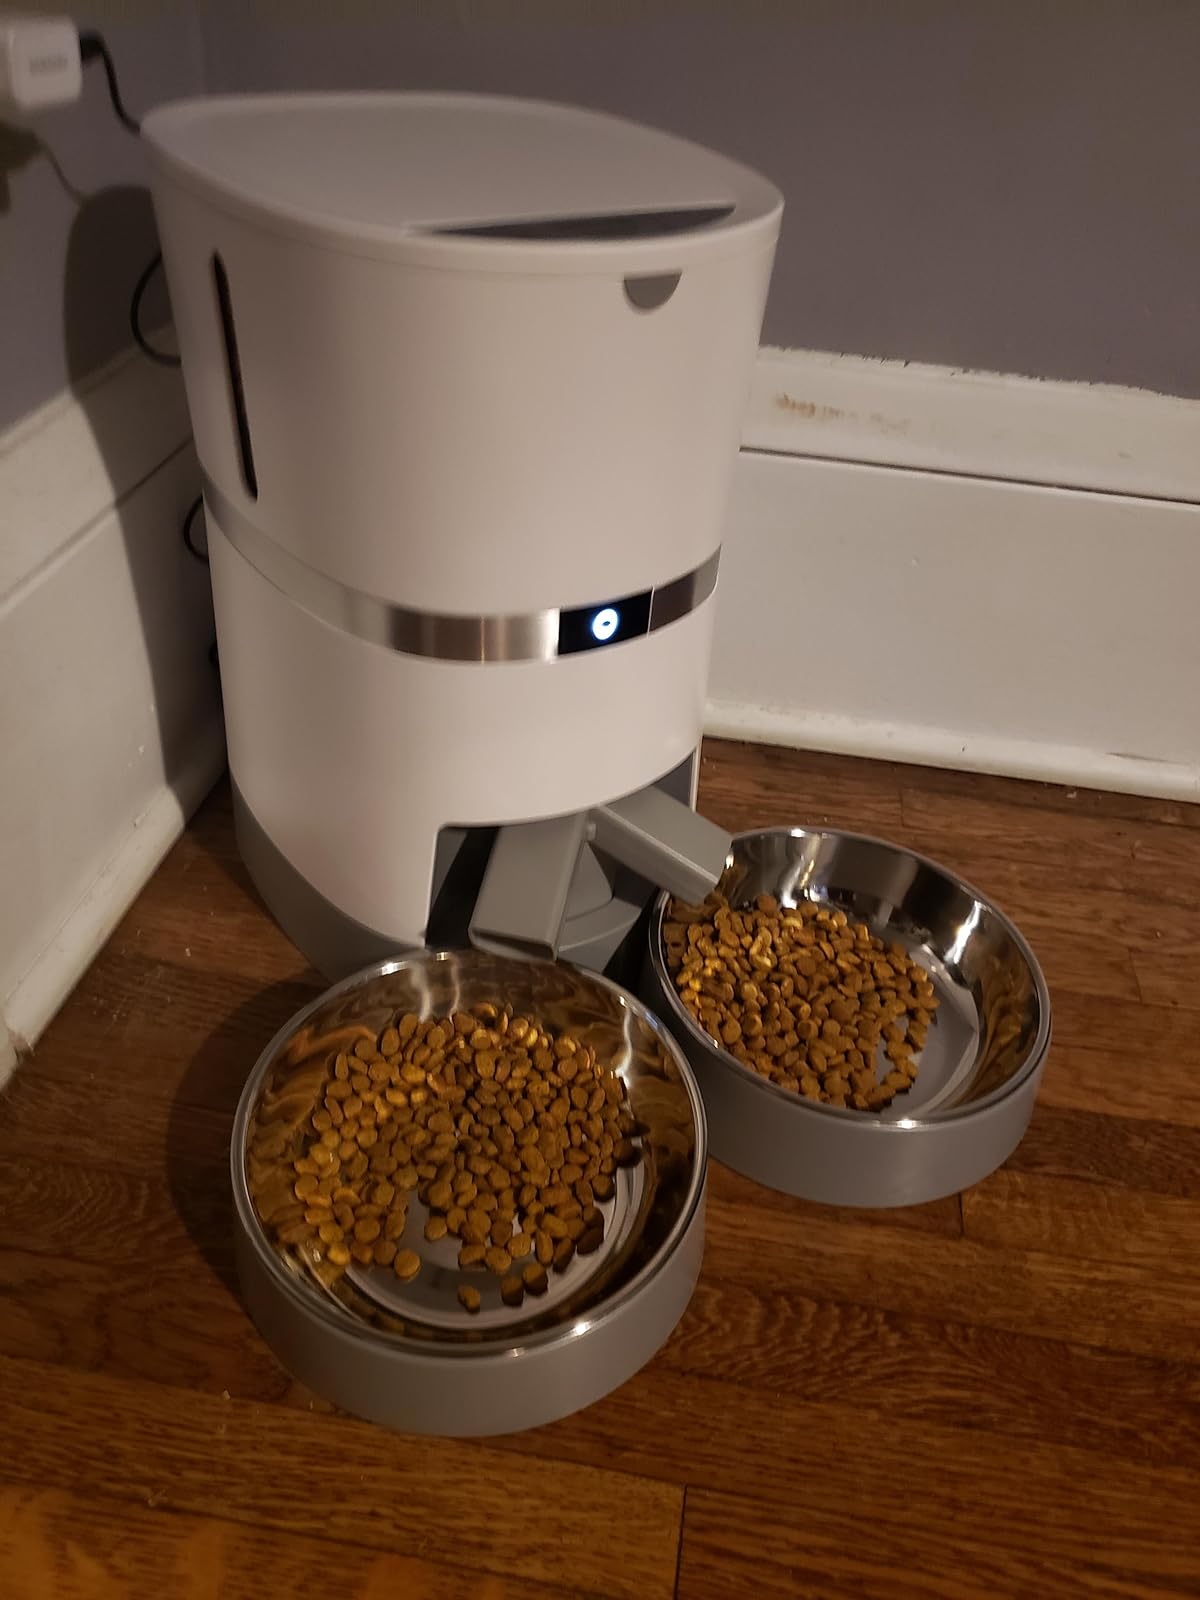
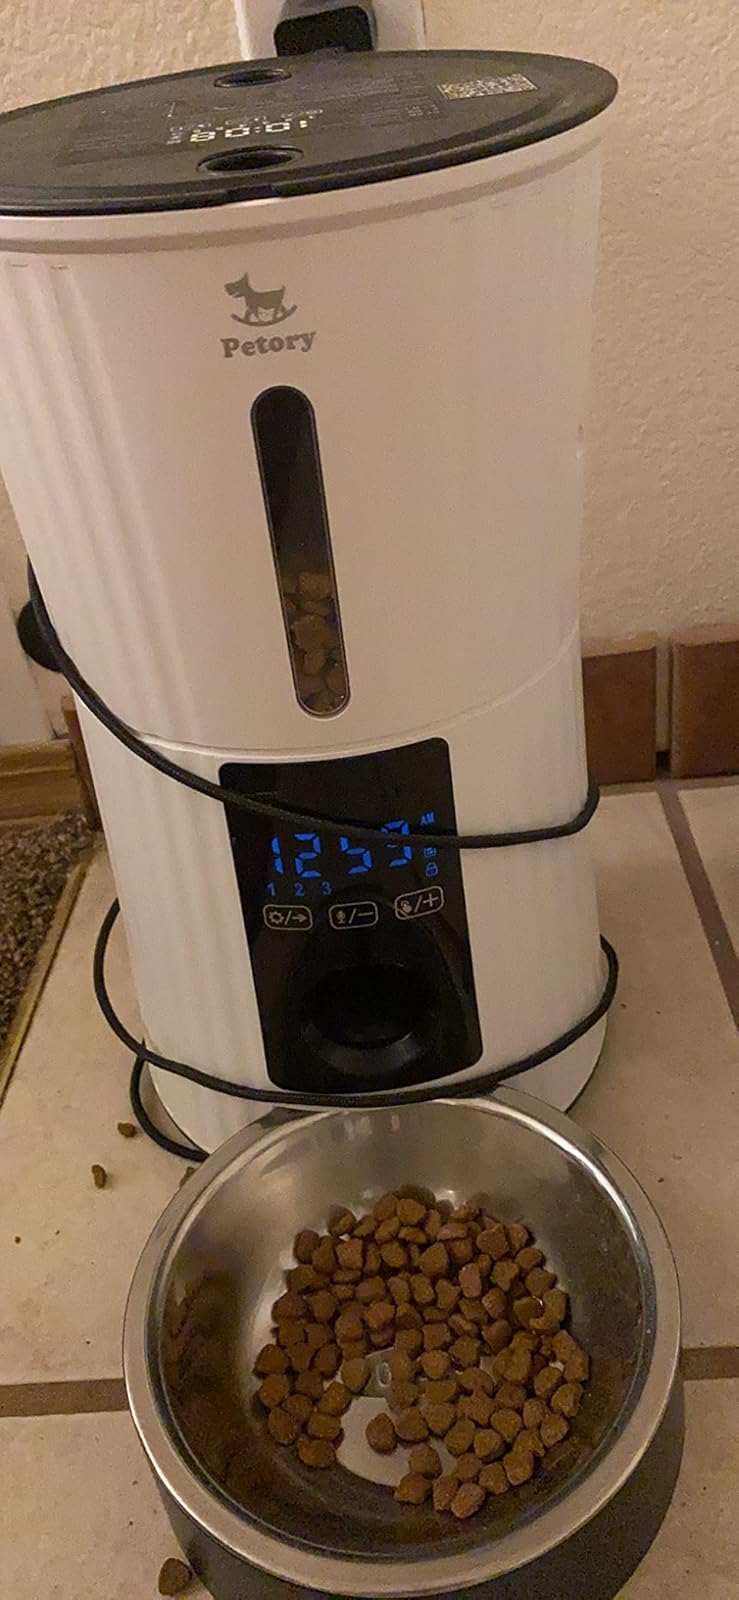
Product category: items_feeder
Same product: no